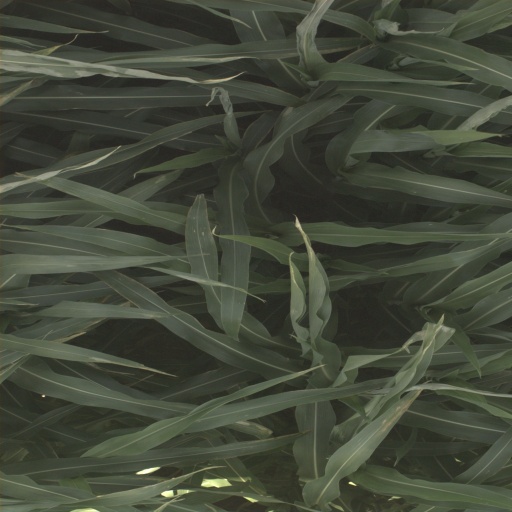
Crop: sorghum